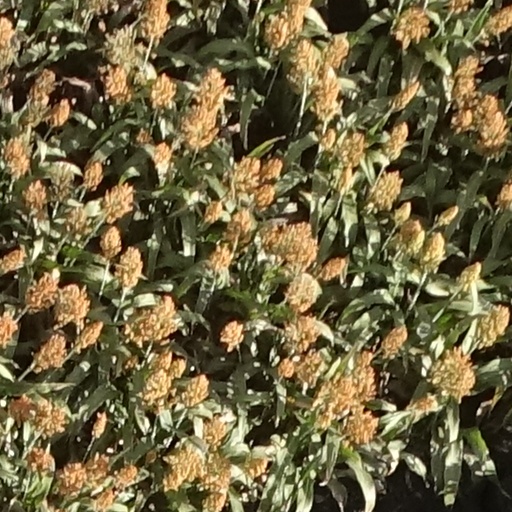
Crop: sorghum